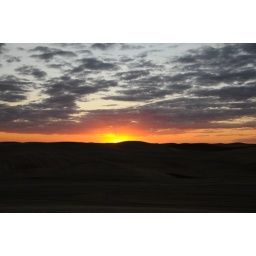
Blue sky above a orange horizon left the clouds an eirie dark gray.